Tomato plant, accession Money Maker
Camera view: tilt-top (135 deg); turntable rotation: 0 degrees
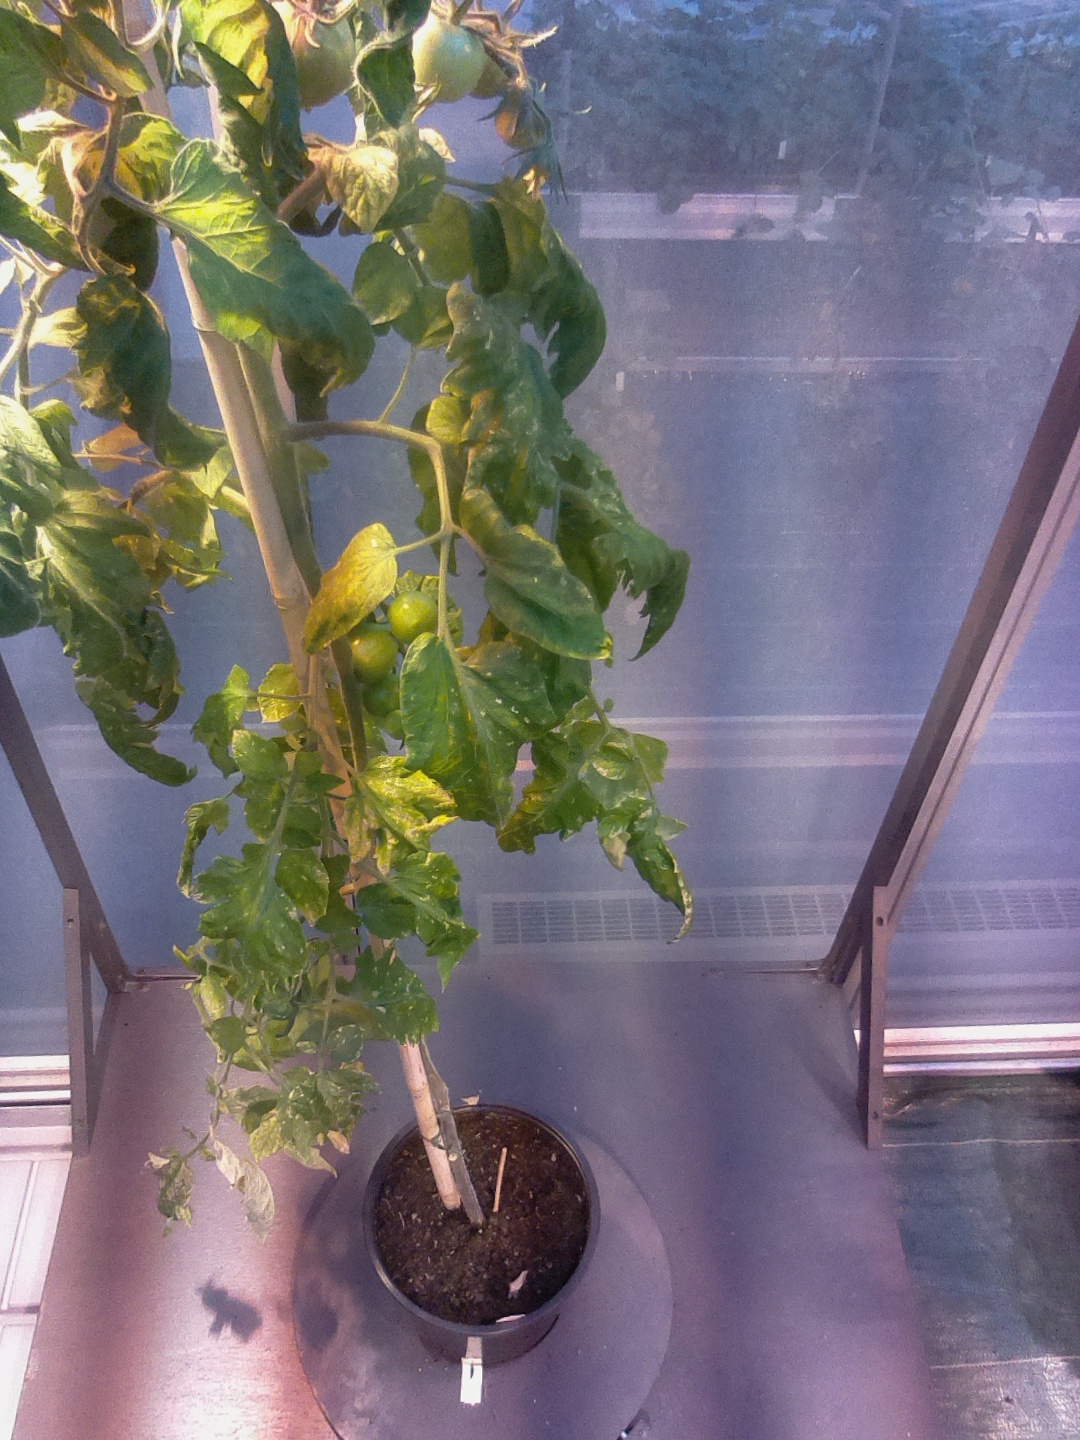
BBCH growth stage 75: 50%-60% of final fruit size